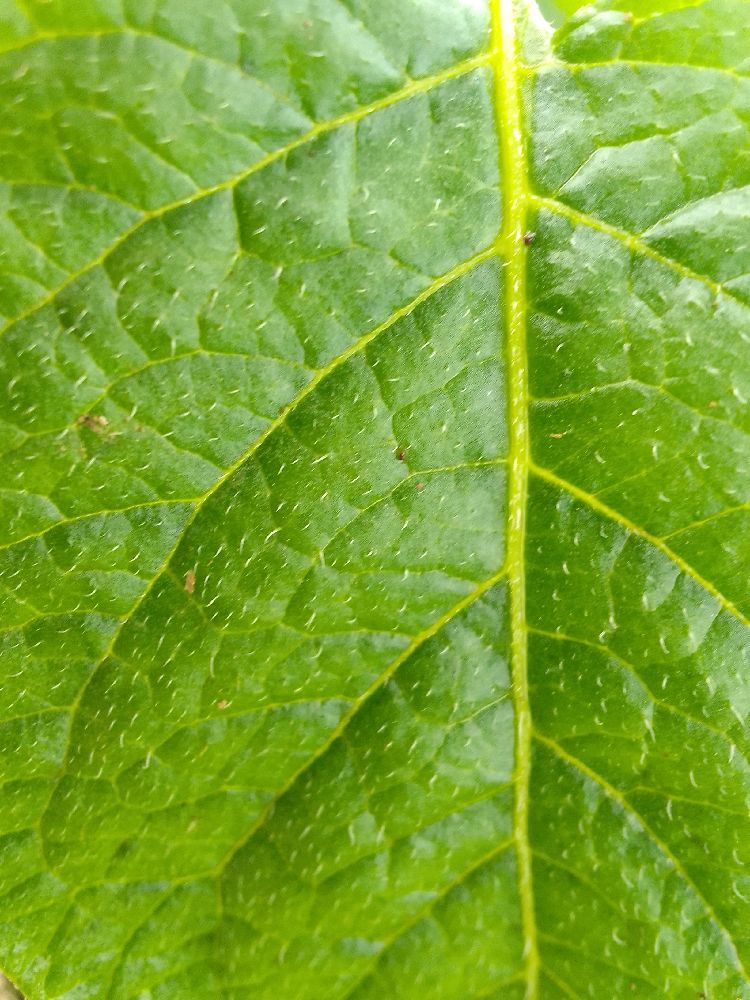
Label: Healthy